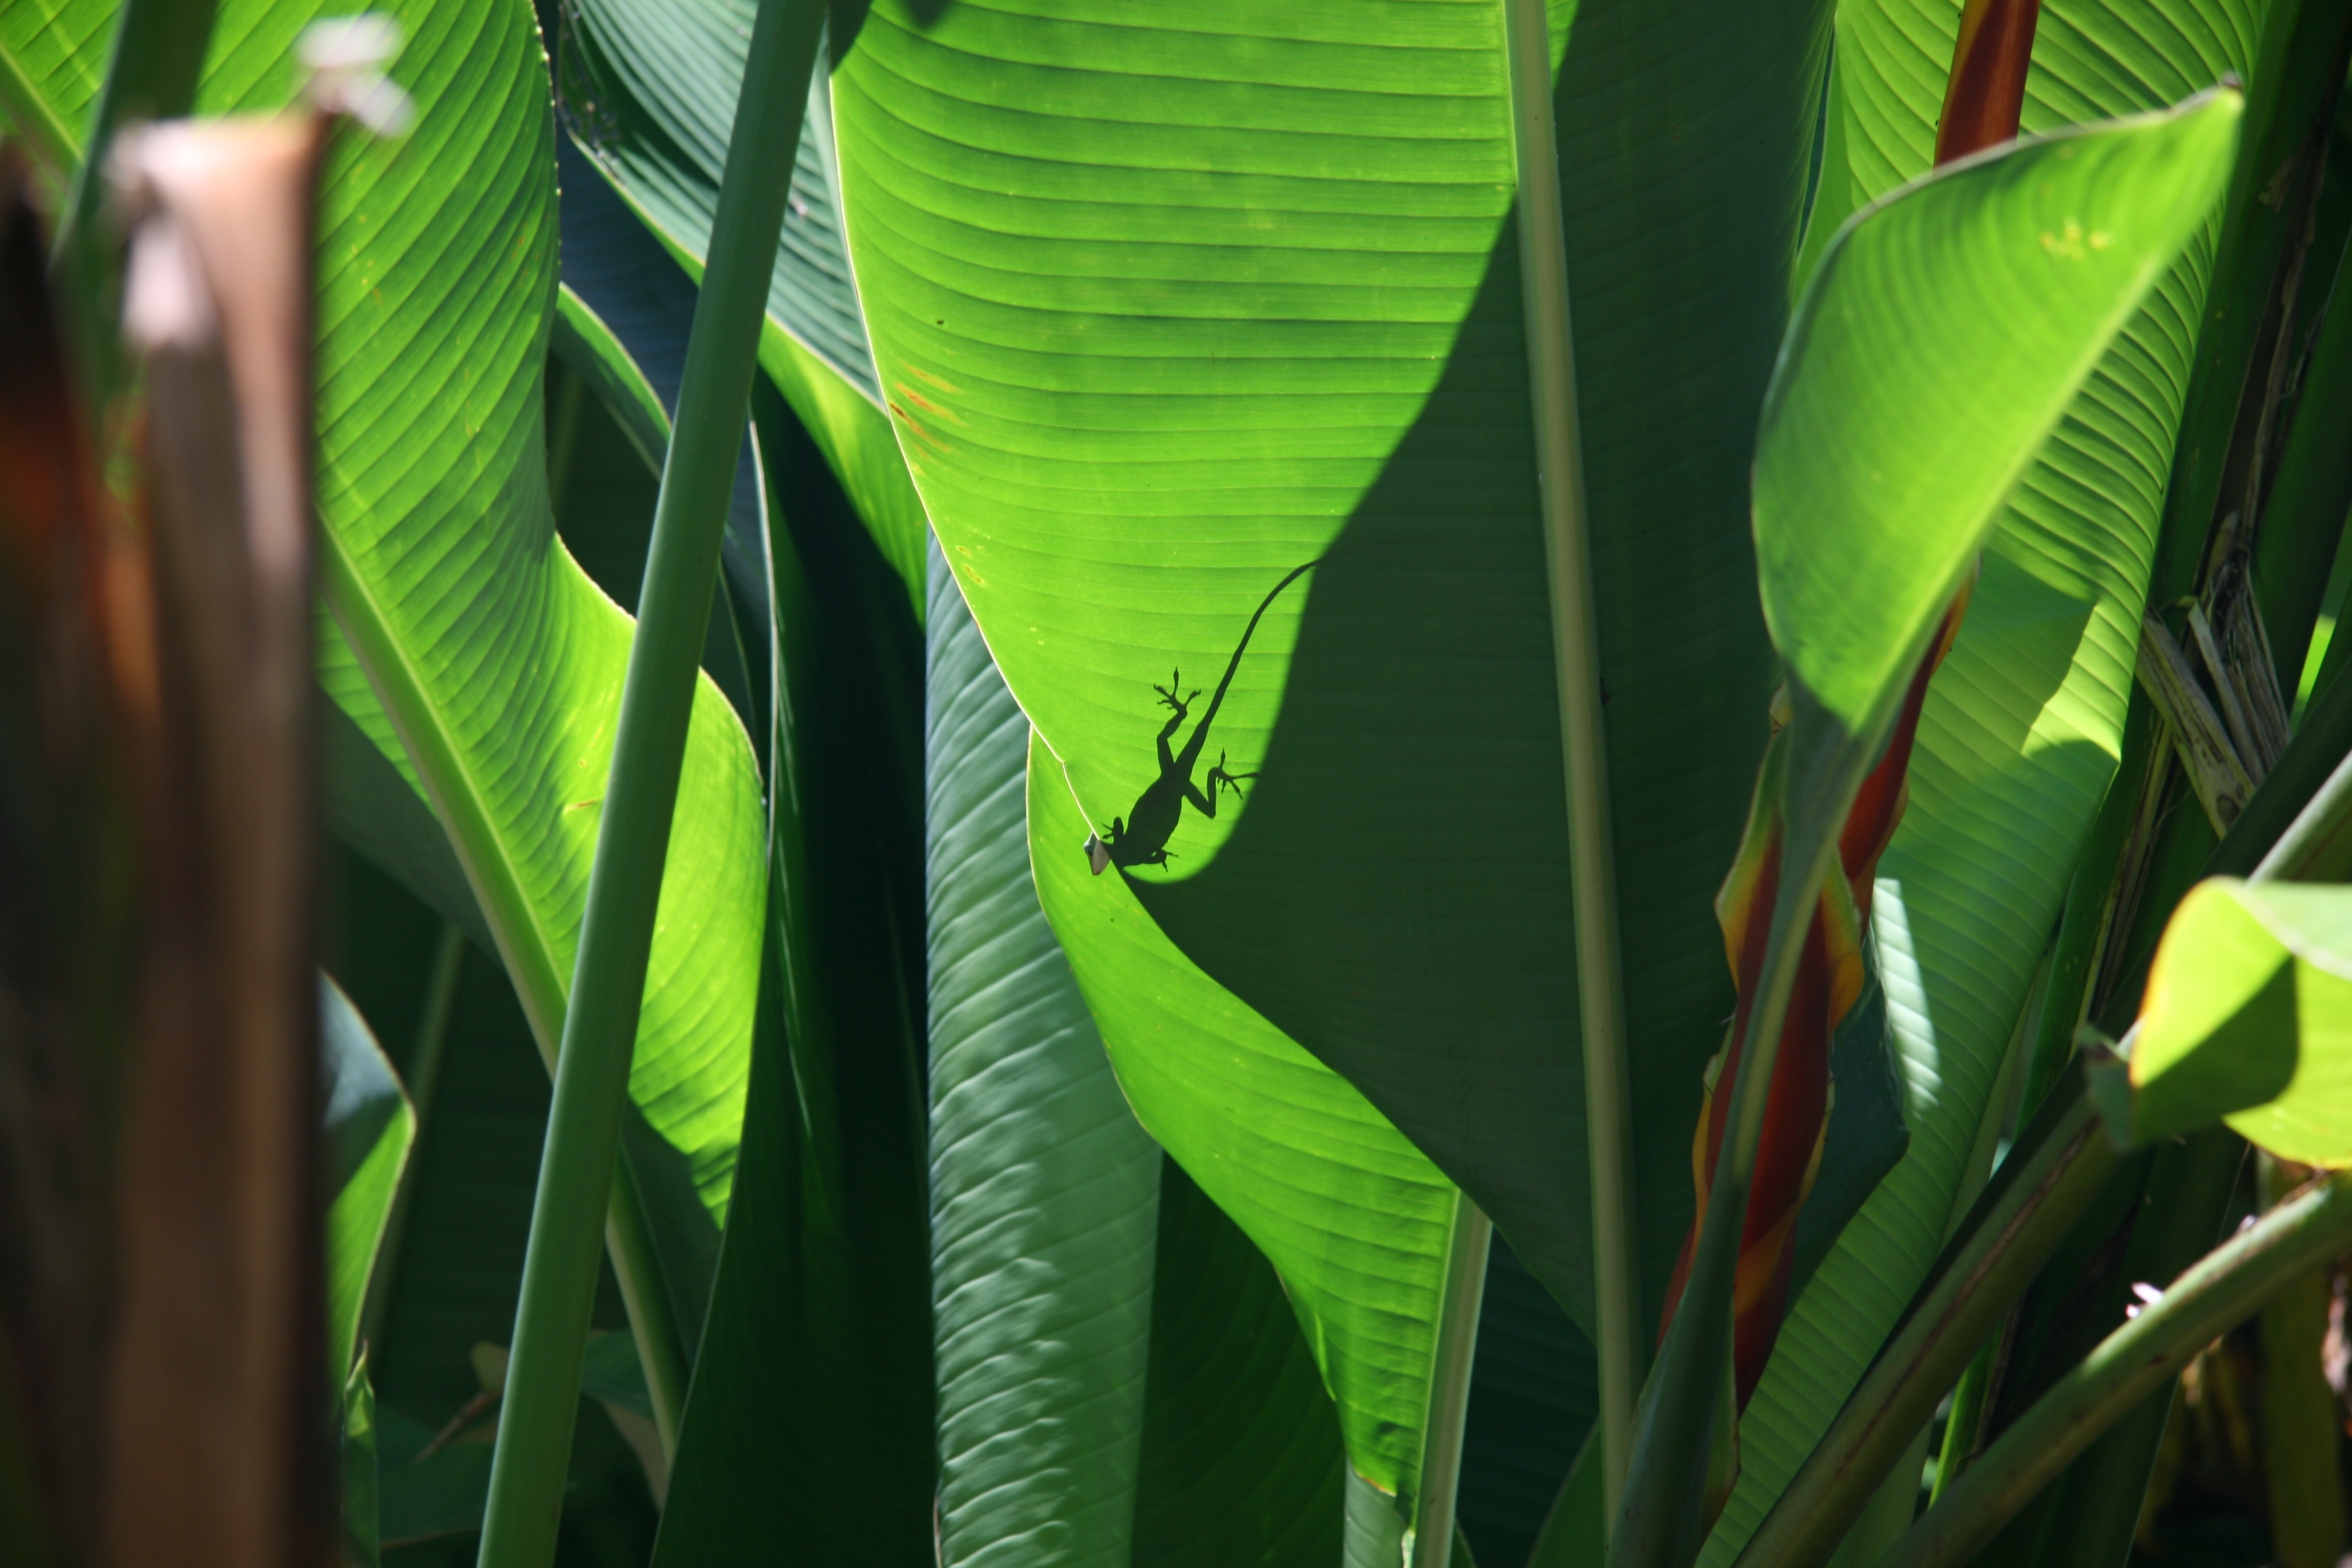
tree, nature, grass, branch, plant, sunlight, leaf, flower, green, jungle, botany, flora, rainforest, banana leaf, tropics, heliconia, macro photography, grass family, plant stem, arecales